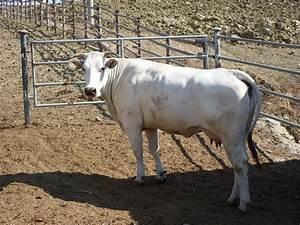
cow